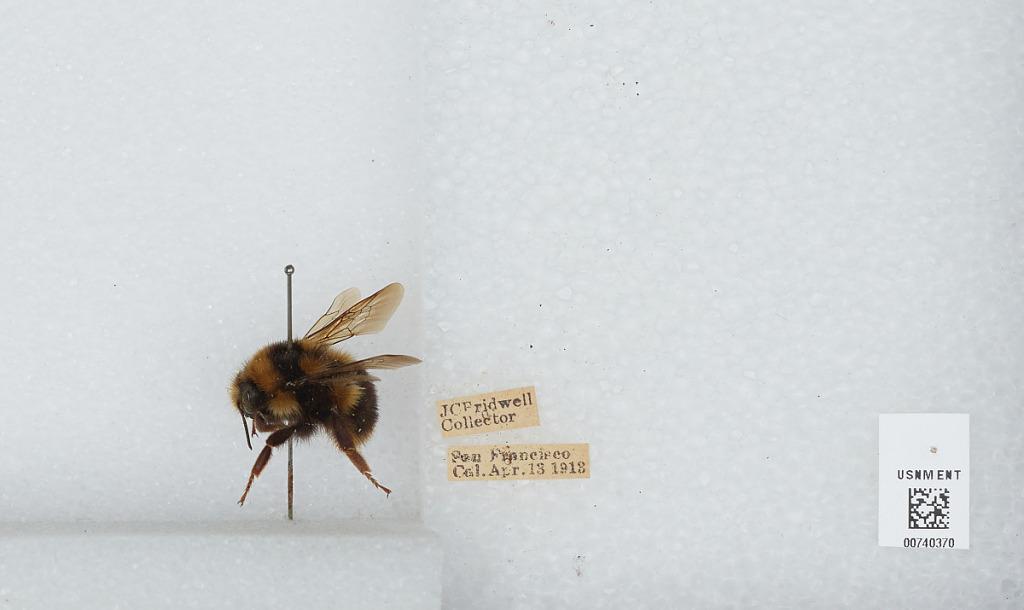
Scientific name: Bombus (Pyrobombus) bifarius Cresson
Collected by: J. Bridwell
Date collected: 1913-4-13
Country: United States
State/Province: California
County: San Francisco
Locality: San Francisco
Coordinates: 37.78, -122.42